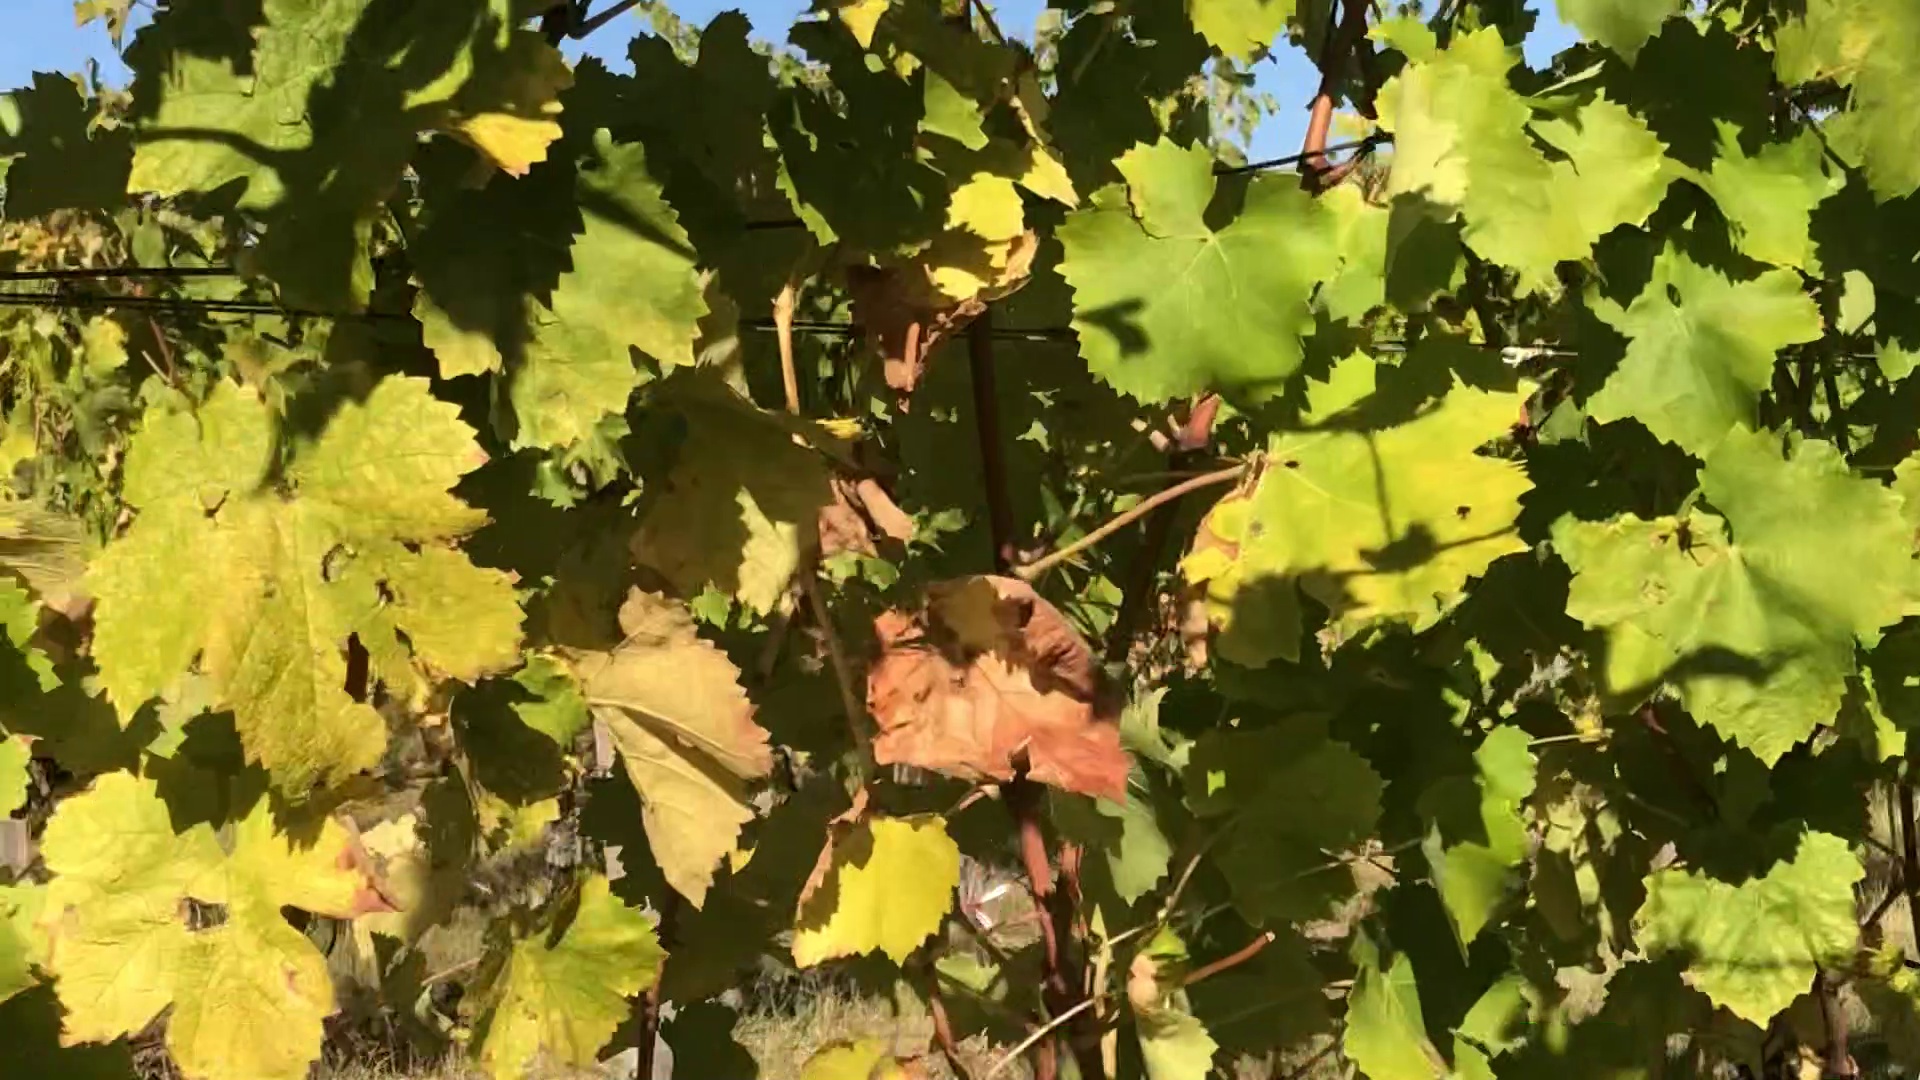
Label: healthy